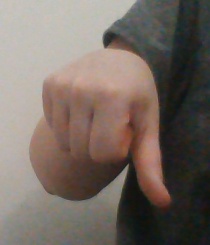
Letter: waw